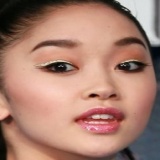
diễn viên Lana Condor